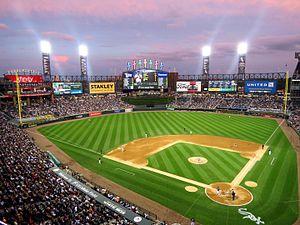
Ce qui suit est une liste des stades de la ligue majeure de baseball, leur emplacement, leur première année d’utilisation et les équipes qui y évoluent.